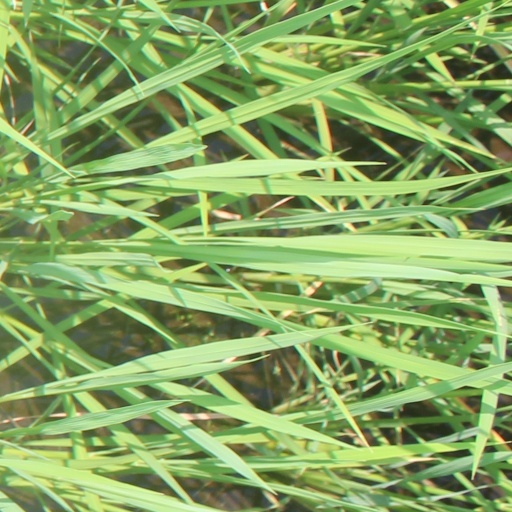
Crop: rice